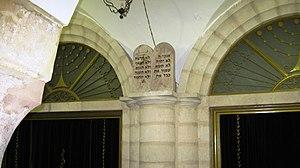
Moïse Nahmanide est un rabbin du XIIIᵉ siècle.